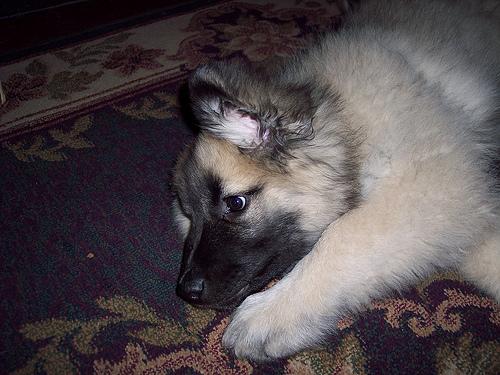
Breed: leonberger